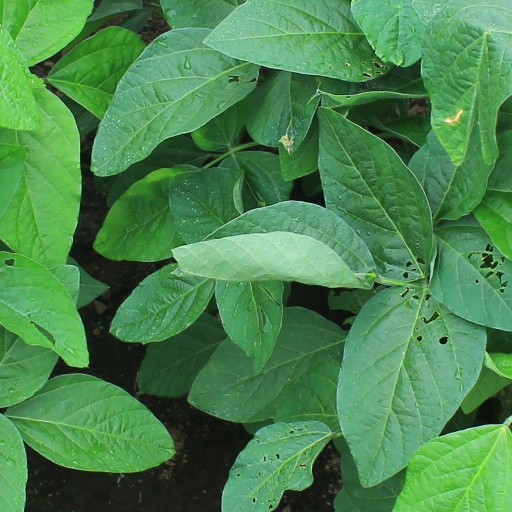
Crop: soybean